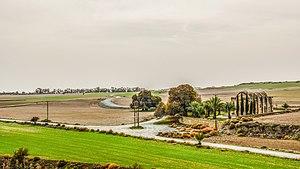
Tersefánou est un village de Chypre de plus de 1 299 habitants.